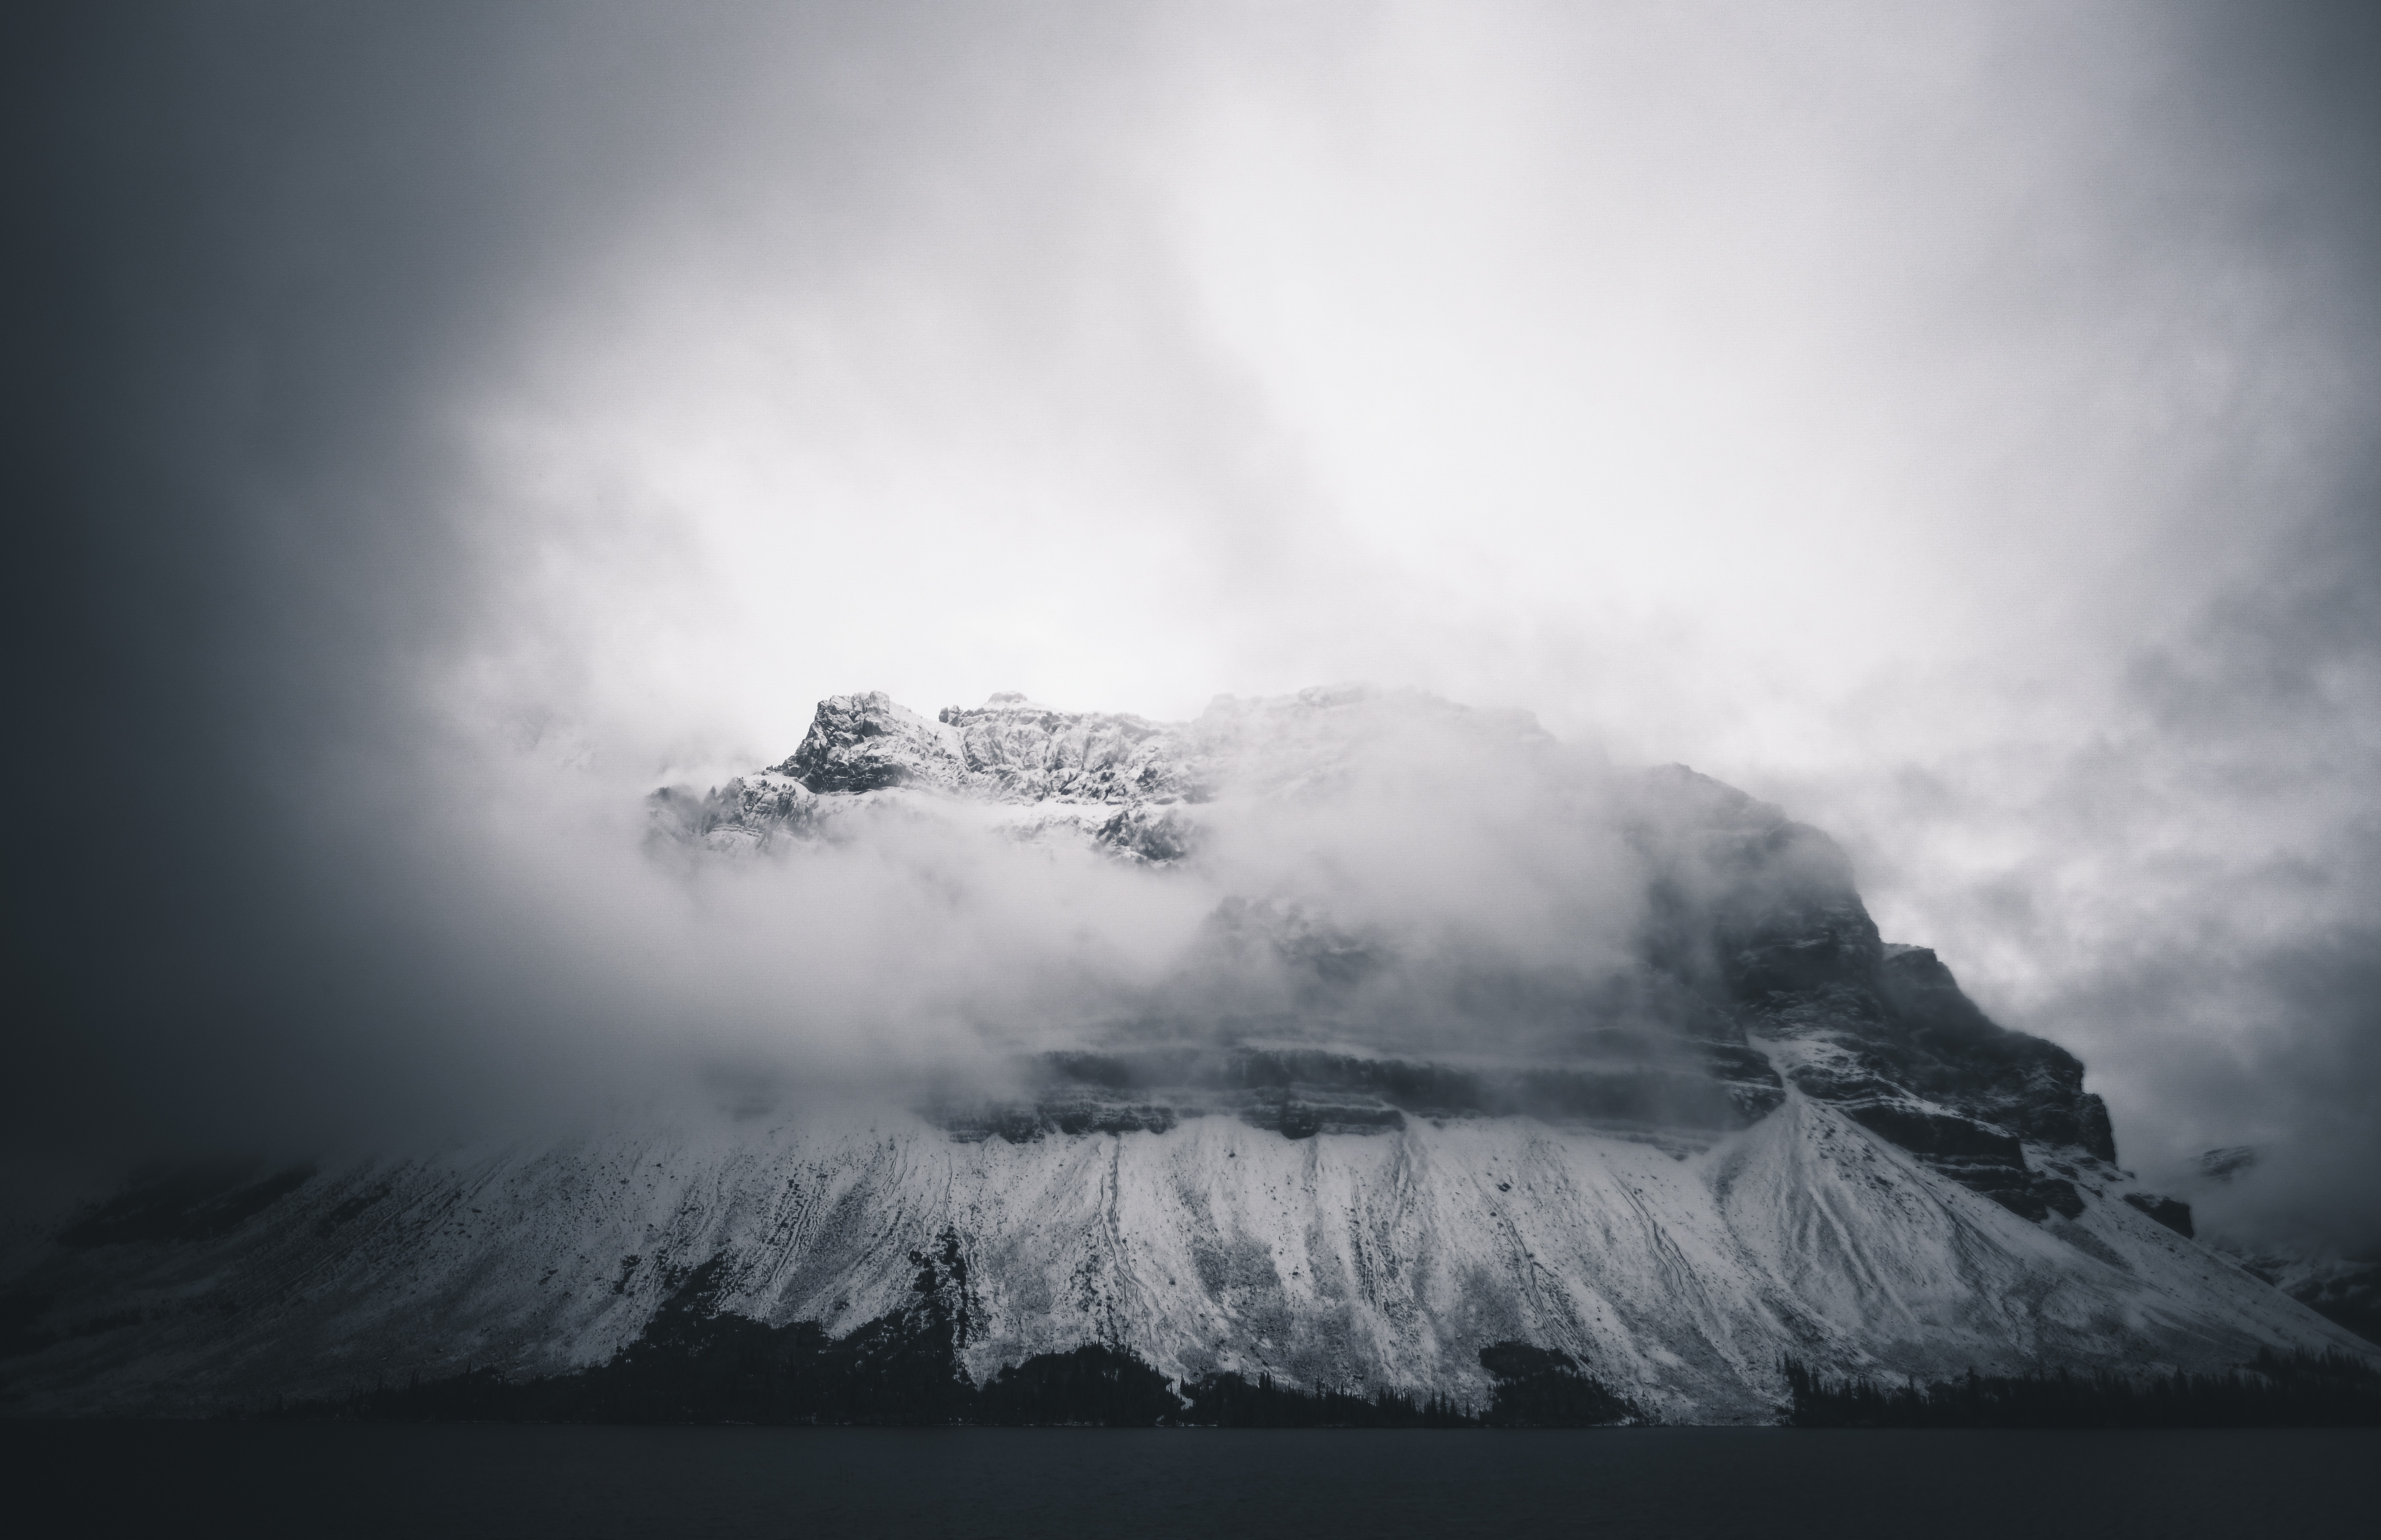
mountain, snow, cloud, black and white, mist, atmosphere, mountain range, weather, monochrome, mountain top, landform, monochrome photography, geographical feature, atmospheric phenomenon, atmosphere of earth, mountainous landforms, geological phenomenon